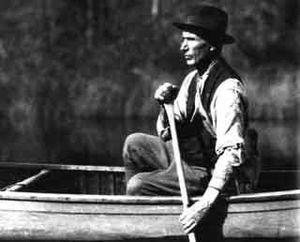
Edmund Horne, explorateur
Edmund Henry Horne était un homme d'affaires et prospecteur canadien.